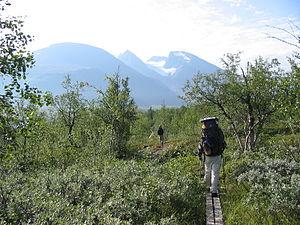
Le Padjelantaleden est un sentier de randonnée situé en Laponie suédoise. Il relie Ritsem à Kvikkjokk au sud, pour une distance totale d'environ 160 km, située en majeure partie dans le parc national de Padjelanta. En partant de Kvikkjokk, le trajet monte à travers la vallée de Tarra, le long de la frontière sud-ouest du parc national de Sarek puis entre dans le parc de Padjelanta. Il traverse ensuite le plateau de Tuottar ou il atteint son altitude maximale puis redescend vers la station de Staloluokta, sur la rive est du lac Virihaure. Il longe ensuite le lac Virihaure puis rejoint le lac Vastenjaure. Deux chemins sont alors possibles : le premier et longe la rivière Vuojatätno jusqu'à entrer dans le parc national de Stora Sjöfallet et rejoindre le lac Akkajaure, l'autre passe plus à l'est dans une zone plus montagneuse avant à son tour de rejoindre le lac. On peut alors rejoindre Ritsem par bateau. Des chalets régulièrement espacés permettent aux randonneurs de passer la nuit, gérés par la Svenska Turistföreningen en dehors du parc et par les villages samis dans le parc.